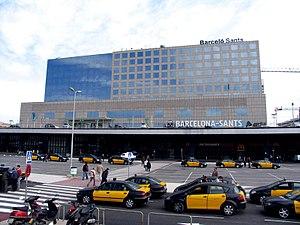
Gare de Barcelone-Sants.
La gare de Barcelone-Sants est la principale gare ferroviaire de Barcelone. Deuxième gare d'Espagne après Madrid-Atocha, avec environ 48 millions de voyageurs par an. Elle fut inaugurée en 1979, après plus de 10 ans de travaux.